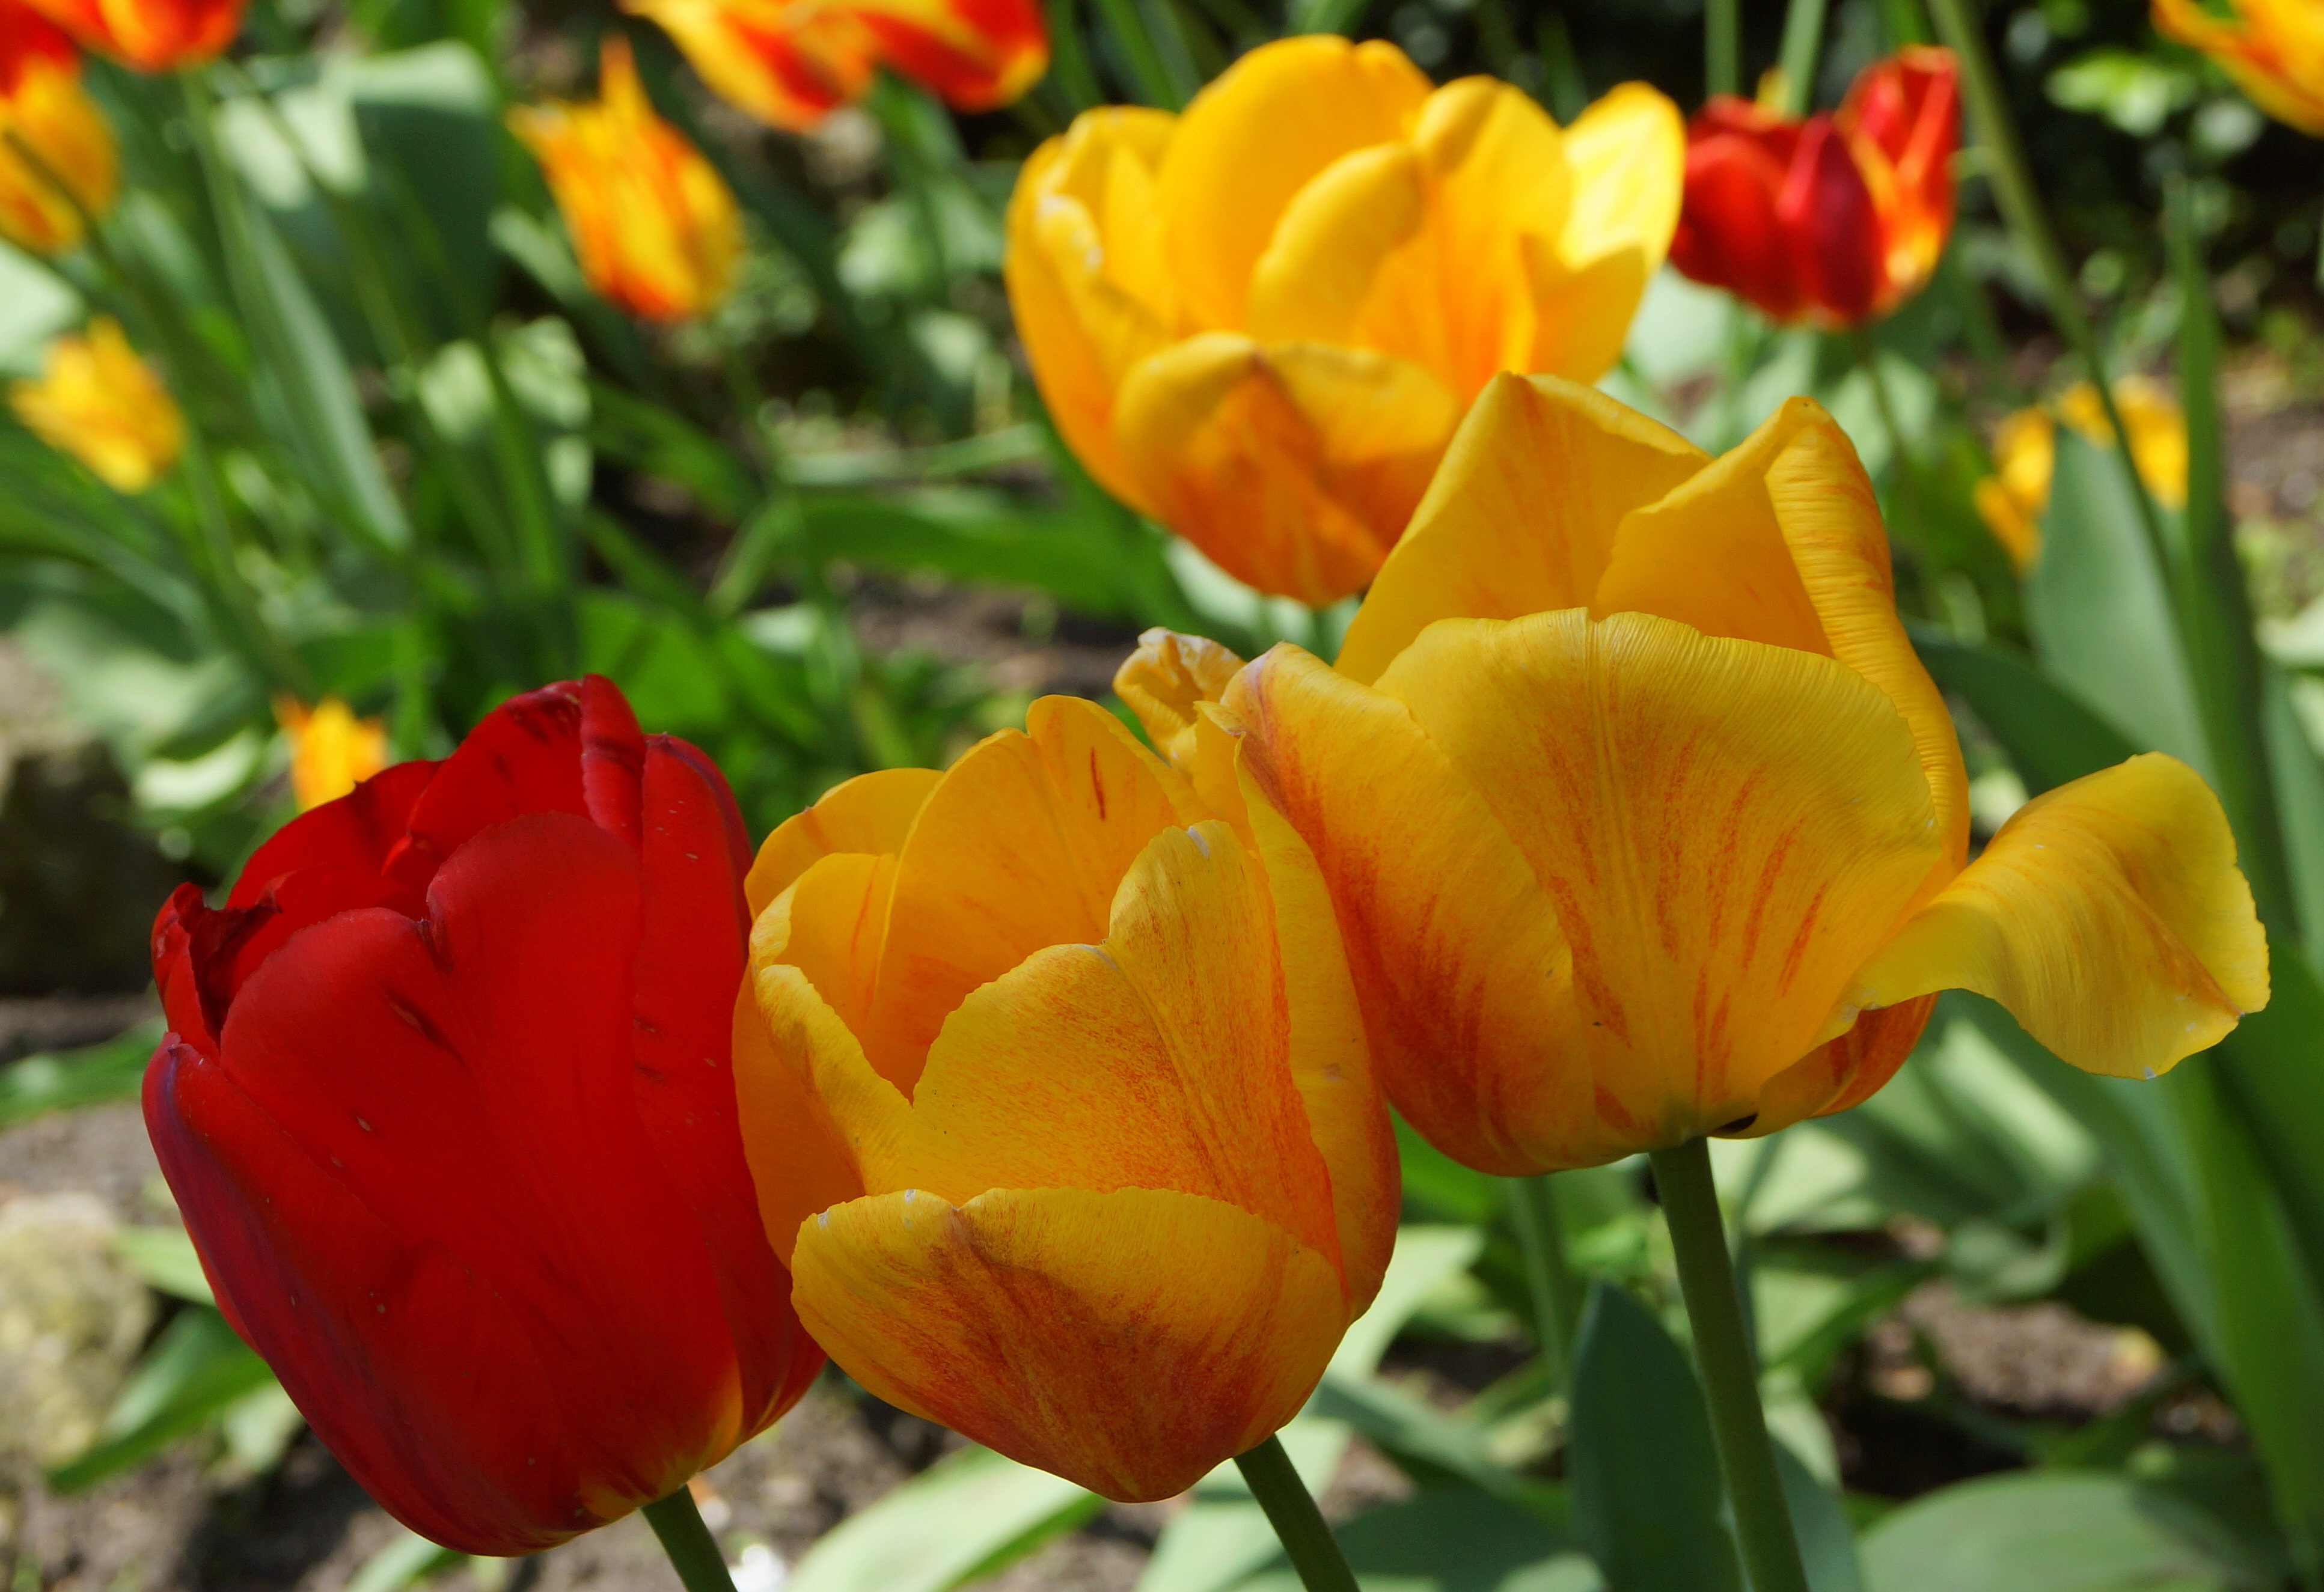
nature, plant, flower, petal, tulip, spring, yellow, flora, flowers, tulips, flowering plant, the beauty of nature, lily family, land plant